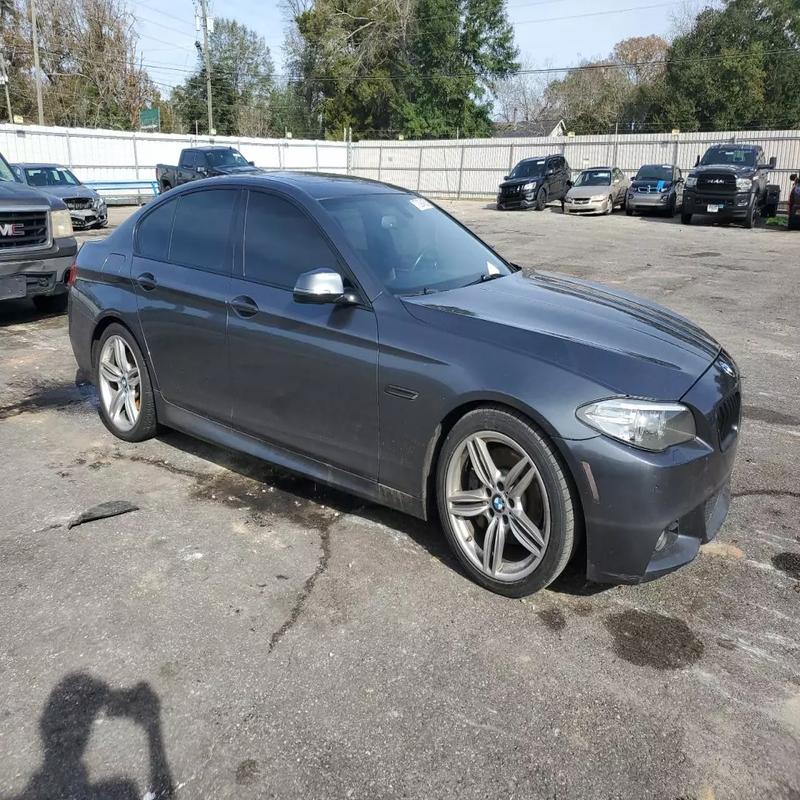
Aucun dommage détecté.
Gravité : aucun